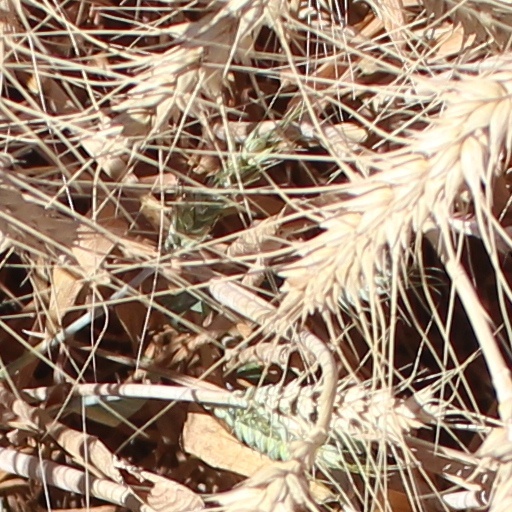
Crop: wheat